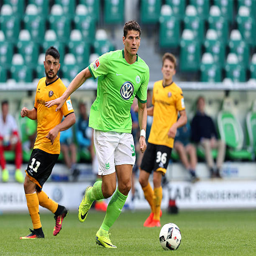
football player runs with the ball during the friendly match .